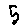
Label: 5